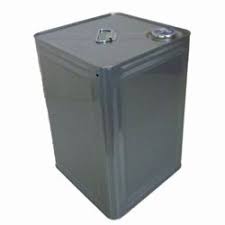
Waste category: metal